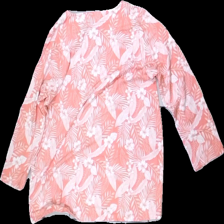
View: back
Type: Top
Category: Ladies
Brand: Flash
Colors: Pink, White
Material: 100% viscose
Pattern: Floral print
Cut: Regular, V-collar
Size: M
Season: All
Price range: <50
Recommended usage: Reuse